Fred Boot

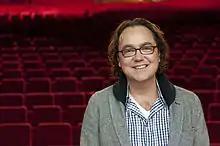
Fred Boot

Fred Boot (Groningen, 1965) is a Dutch theatre producer.